Arthur Kerman

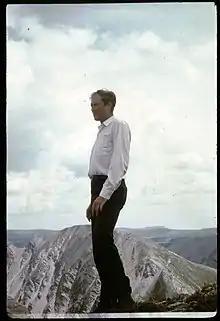
Kerman on Loveland Pass, Colorado

A long-time resident of Winchester, Massachusetts, Kerman was the husband of Enid Ehrlich for 64 years, with whom he raised five children. Kerman died in Winchester on May 11, 2017.